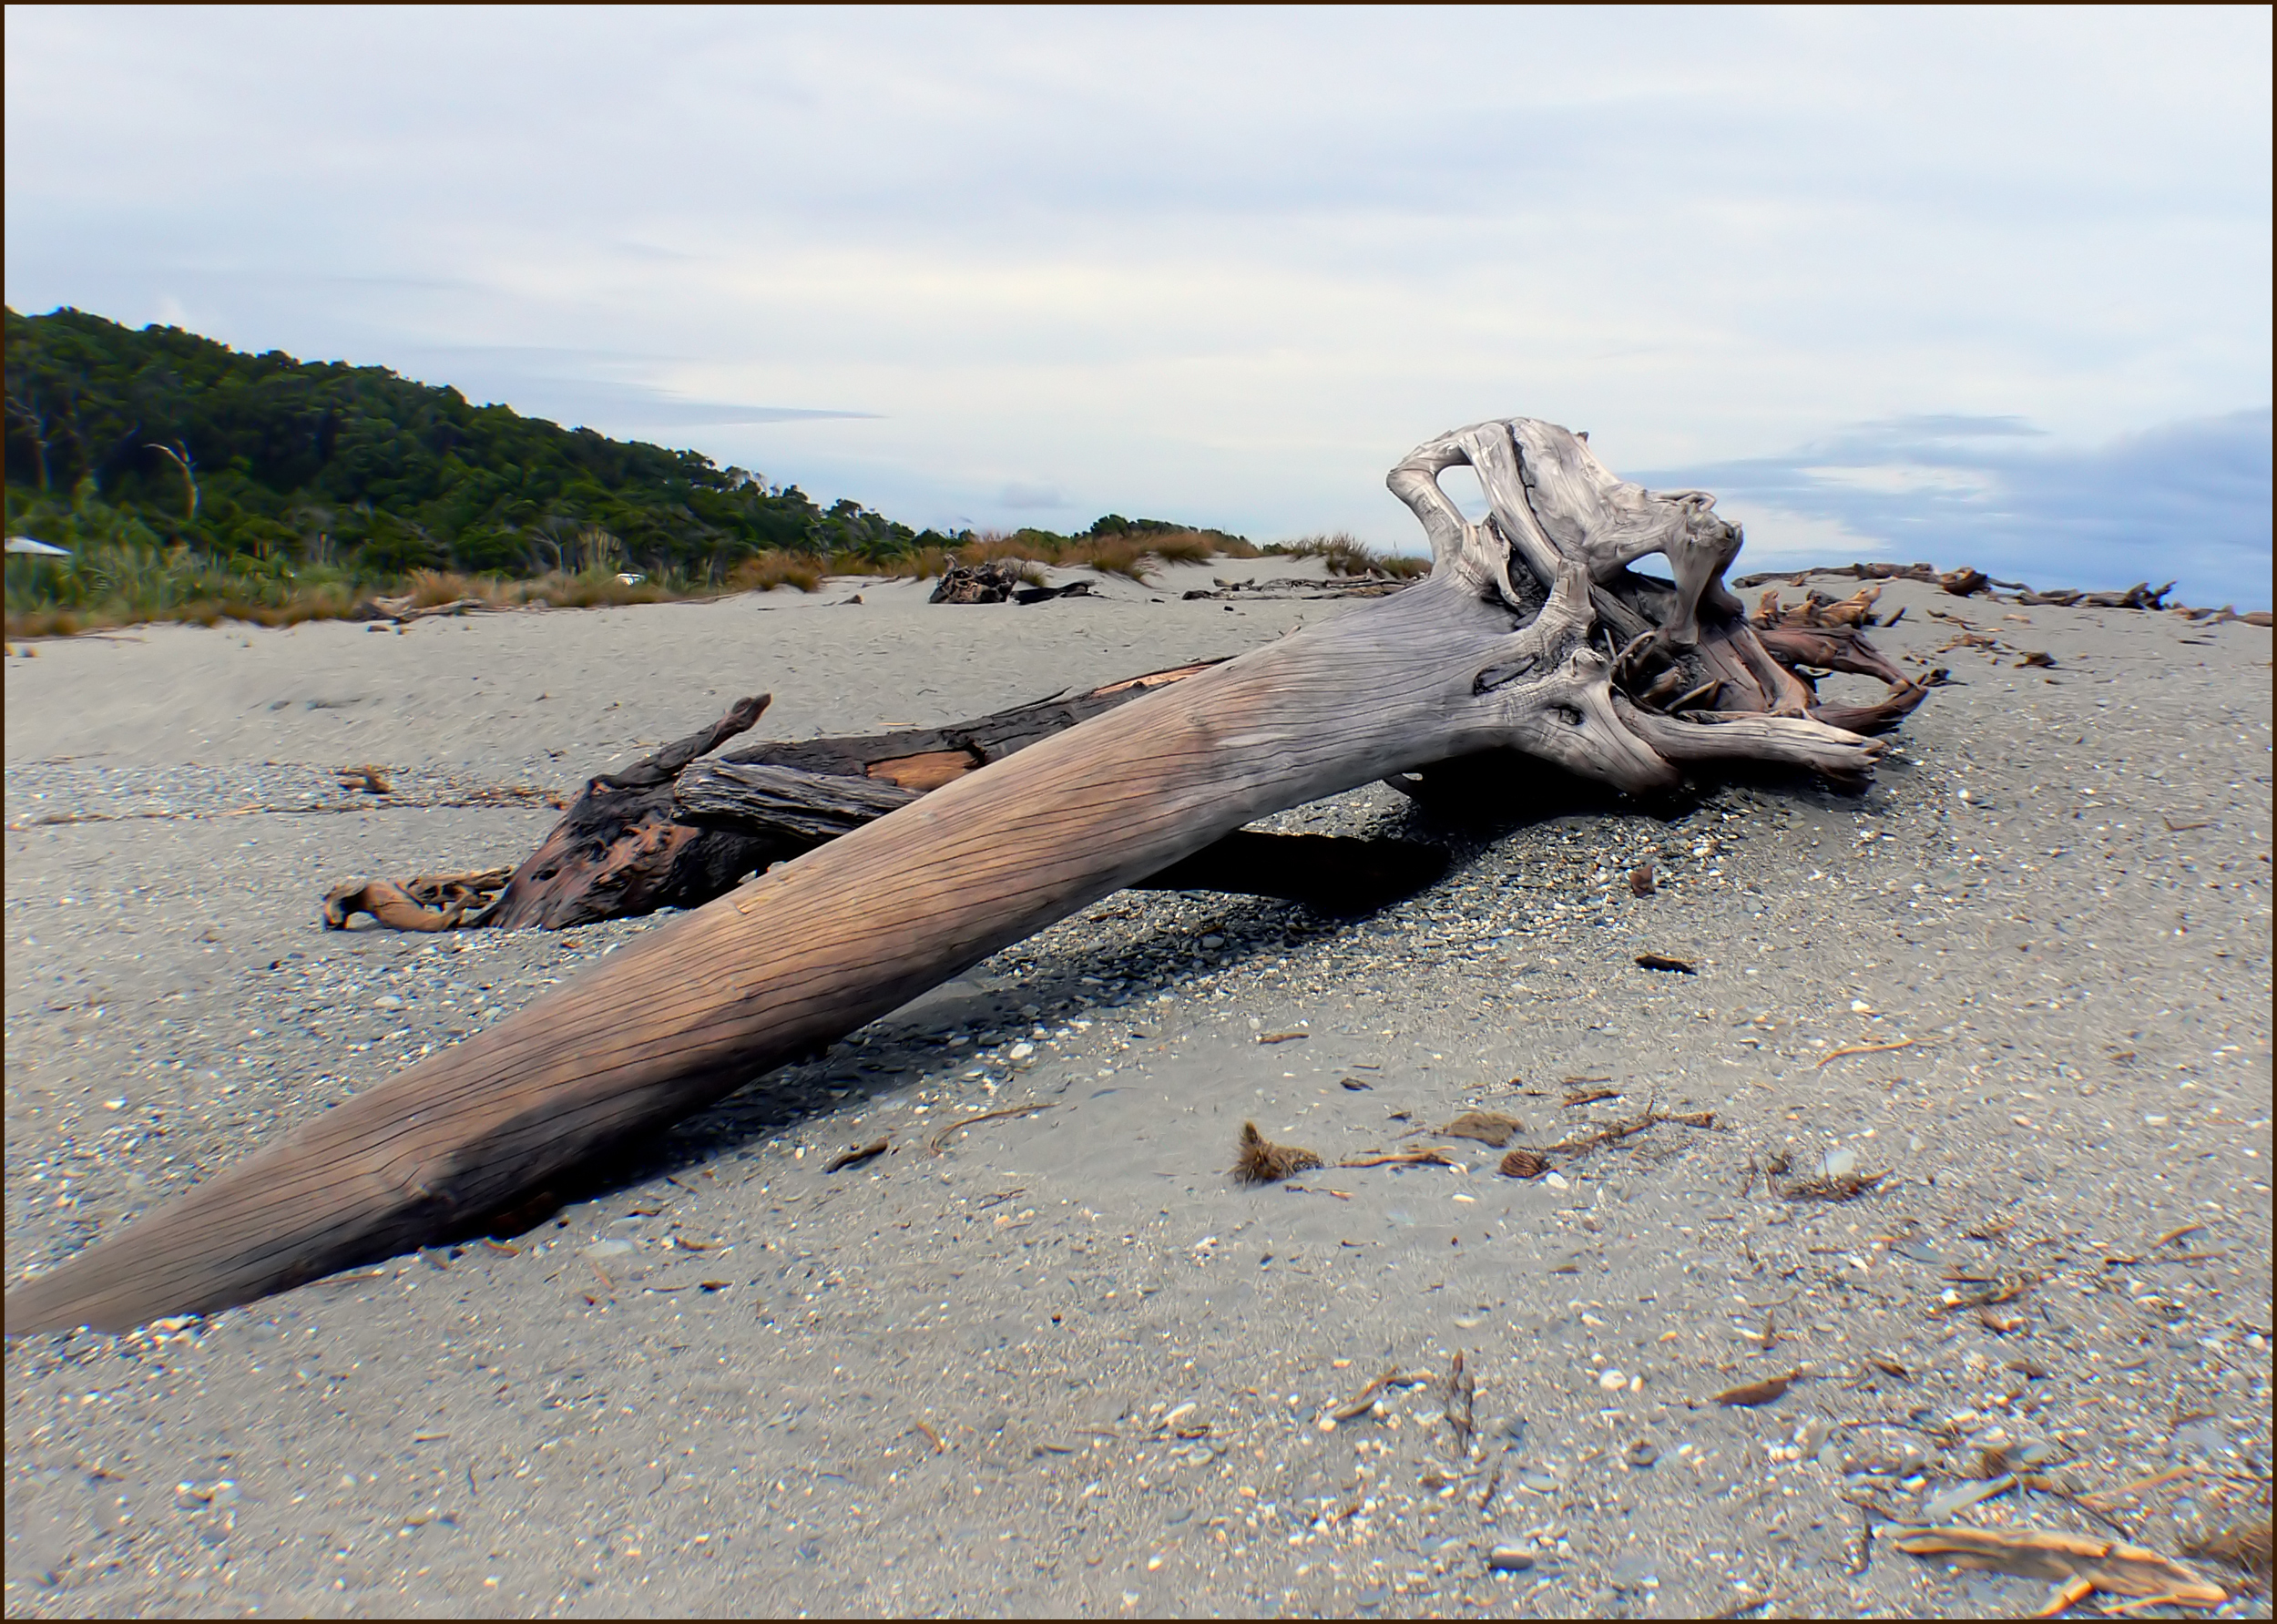
beach, driftwood, sea, coast, sand, ocean, wood, shoreline, vehicle, material, sculpture, publicdomain, newzealand, driftwoodbeaches